Mika Ääritalo

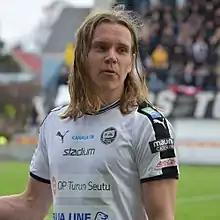
Ääritalo in Turku 2018

Mika Ääritalo (born 25 July 1985) is a Finnish former professional footballer who played as a forward. He made six appearances for the Finland national team scoring once.